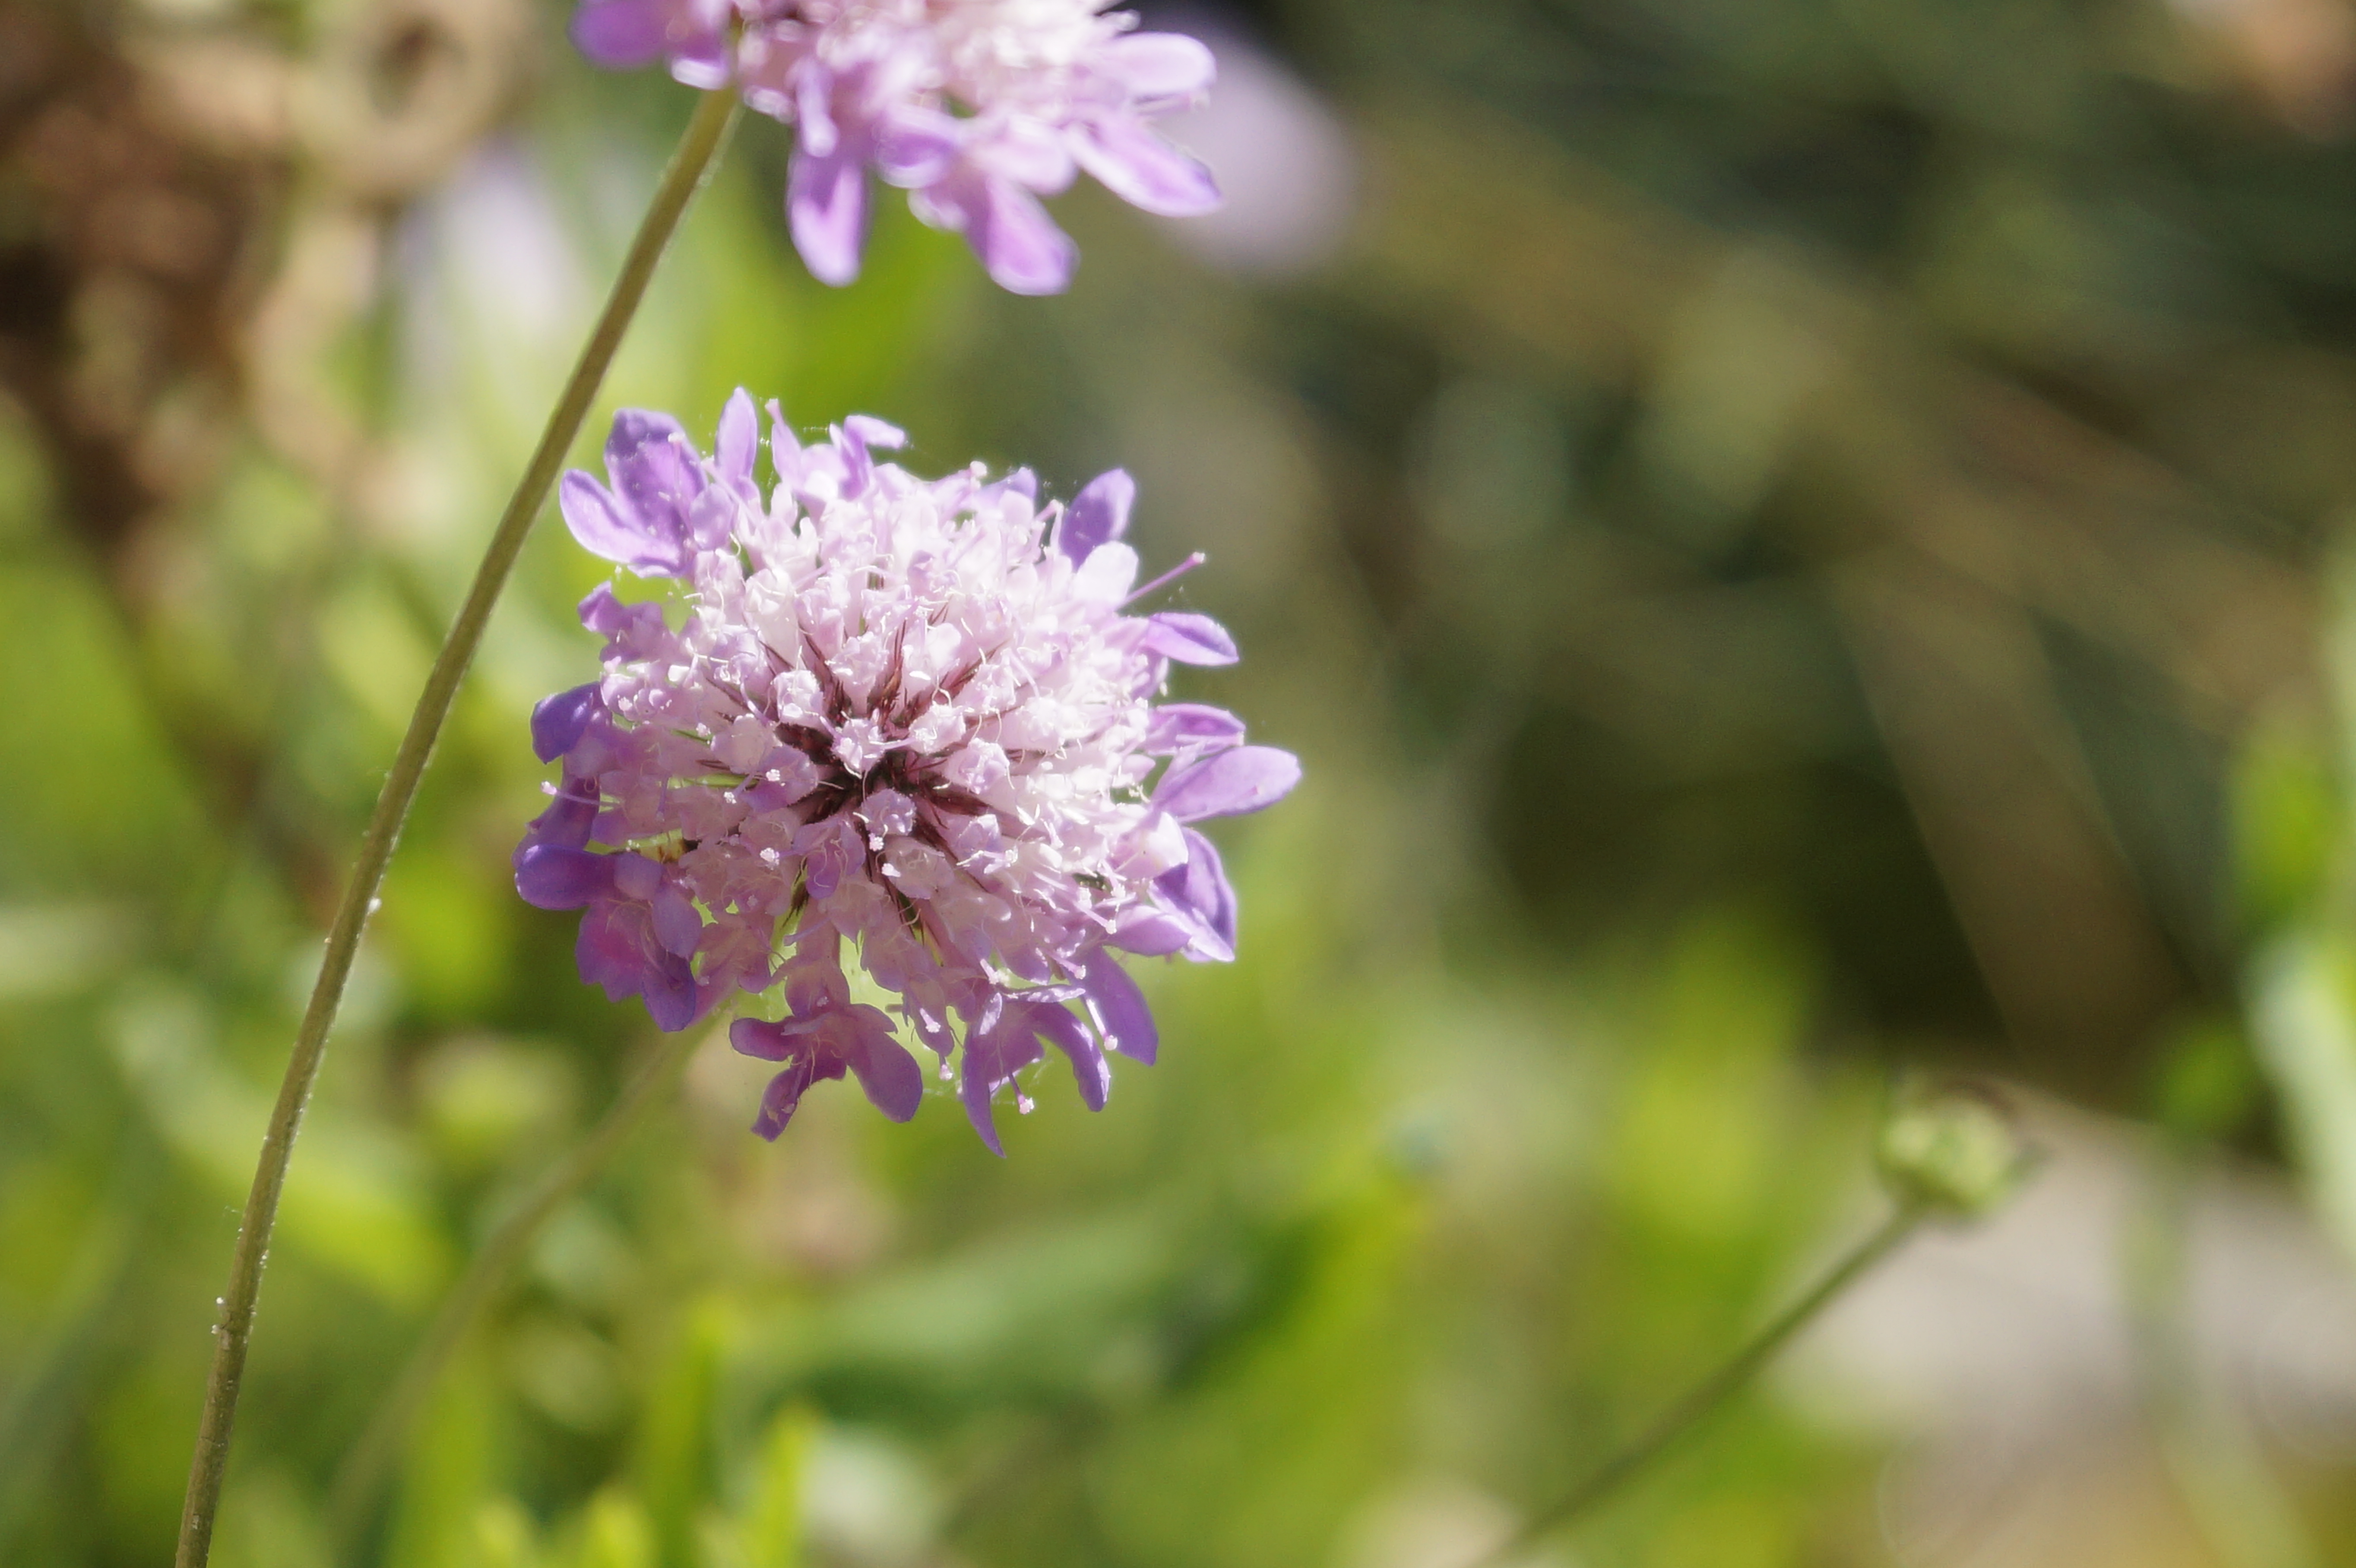
flower, nature, countryside, plants, beautiful, wild, flora, plant, spring, subshrub, wildflower, flowering plant